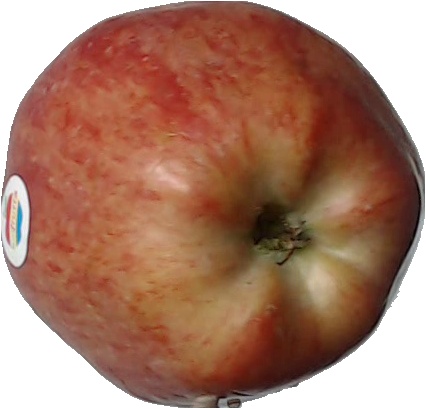
Label: apple_red_1